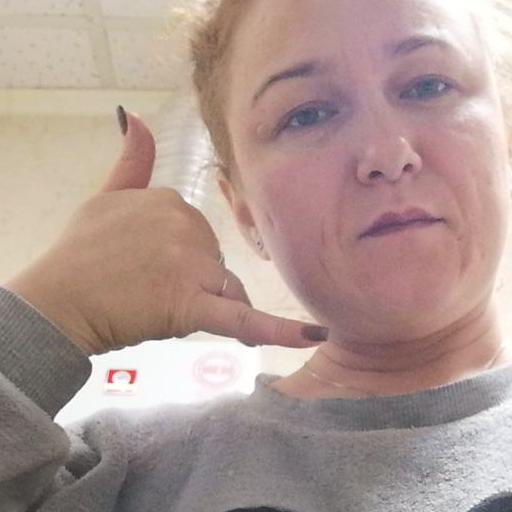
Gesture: call